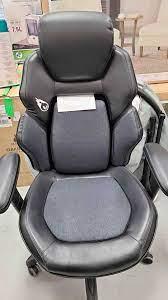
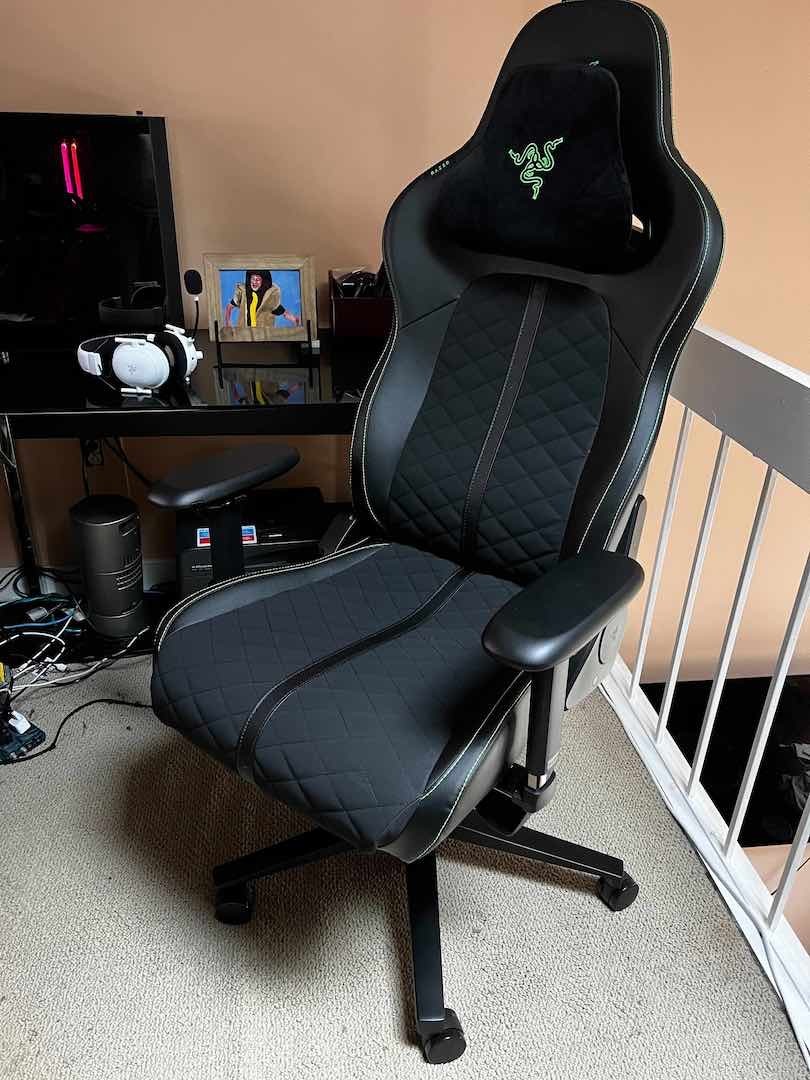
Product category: items_chair
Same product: no